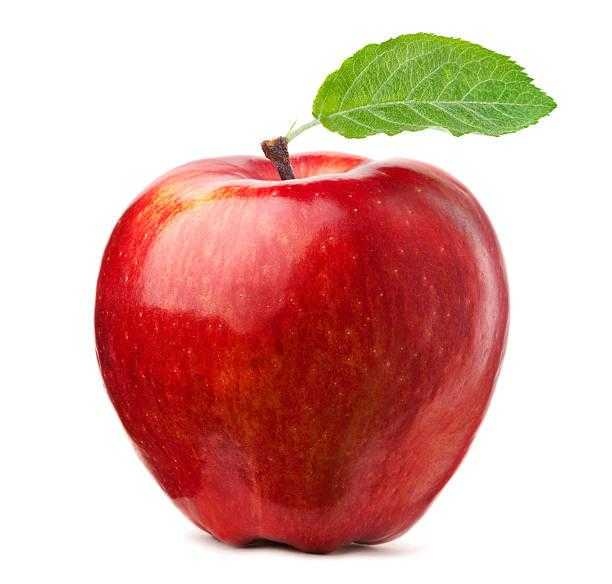
Label: Apple